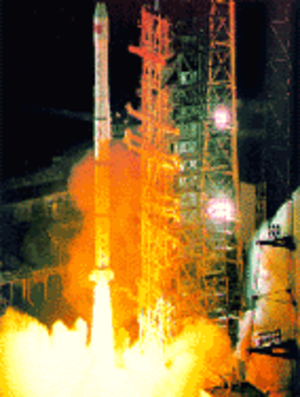
Les lanceurs Longue Marche, également appelés Chang Zheng, constituent une famille de lanceurs développés par la République Populaire de Chine. La famille s'articule autour de trois catégories. Les lanceurs traditionnels furent développés dans les années 60 et 70 afin de devenir les premiers lanceurs chinois, lancés depuis la base historique de Jiuquan. Par la suite dans les années 80, des versions spécialisées pour certains types de missions furent mises en service depuis de nouvelles bases de lancement, à Xichang et Taiyuan. La diversité de l'offre proposée et des décisions politiques favorables mèneront à l’essor des vols commerciaux de satellites américains en Chine durant les années 90, avant que ces derniers ne se fassent bien plus rares suite à certains accidents et plusieurs sanctions américaines. Les années 2000 seront consacrées à l'amélioration et l'optimisation des lanceurs existants, et à l'entrée de la Chine dans l'ère du vol spatial habité, avec l'envoi de Yang Liwei, premier taïkonaute, sur Shenzhou 5 en 2003.